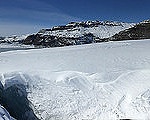
Label: glacier